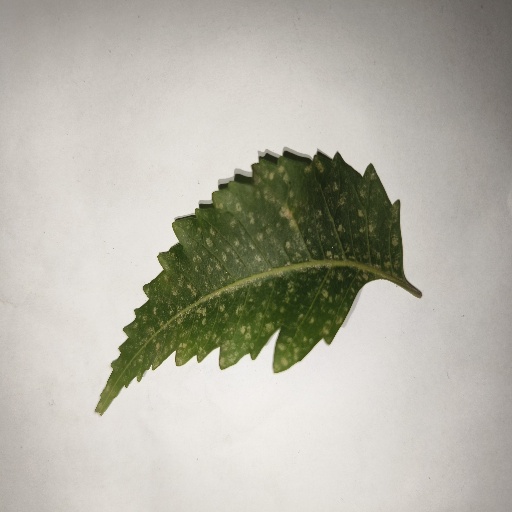
Species: Neem
Leaf condition: Powdery Mildew